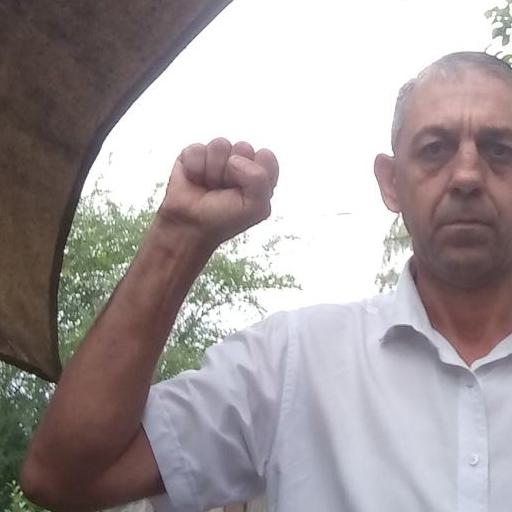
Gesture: fist